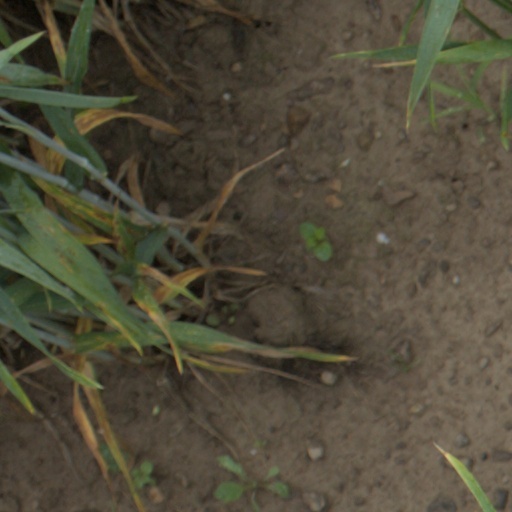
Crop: wheat